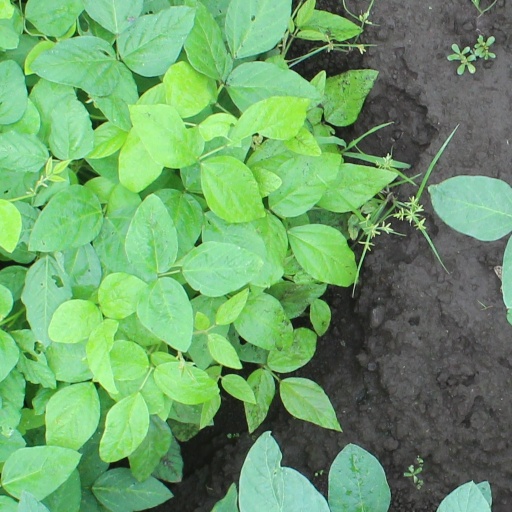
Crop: soybean